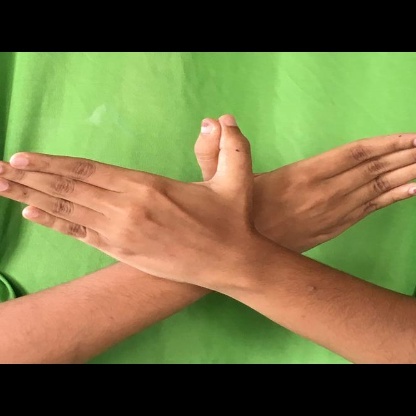
Mudra: Garuda